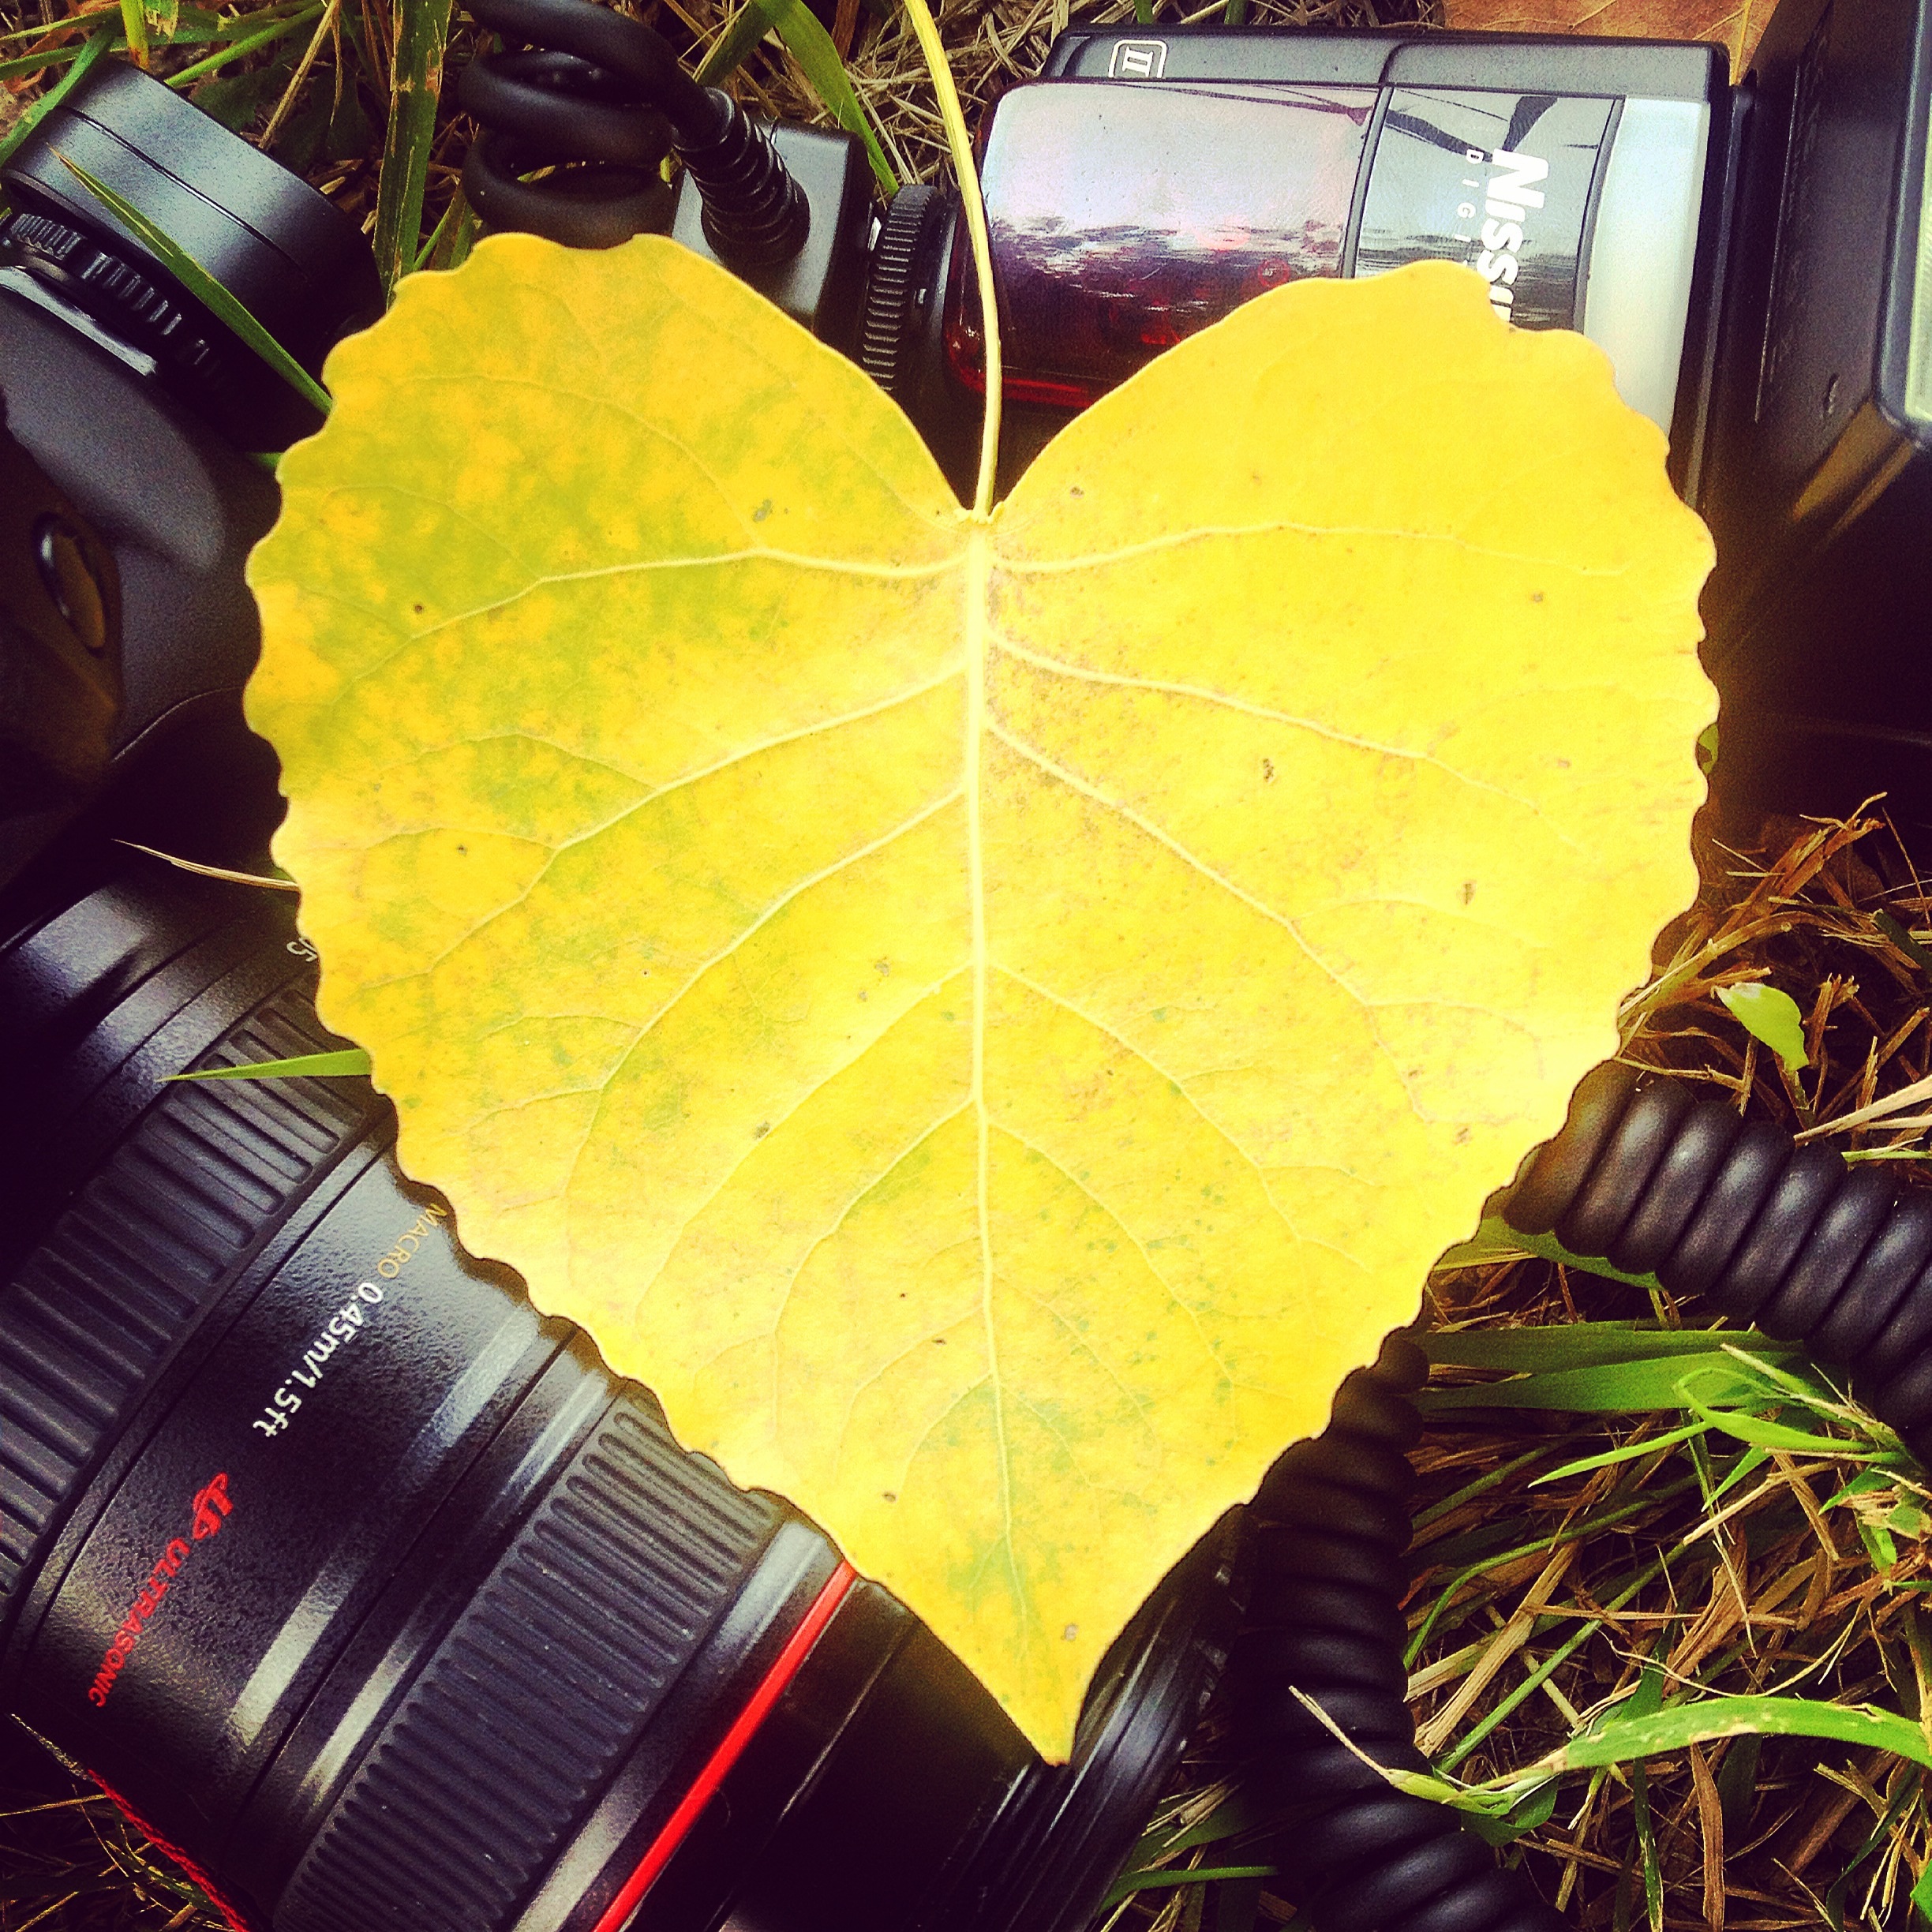
tree, plant, photography, sunlight, leaf, flower, foliage, heart, lens, color, autumn, canon, yellow, season, flowering plant, land plant